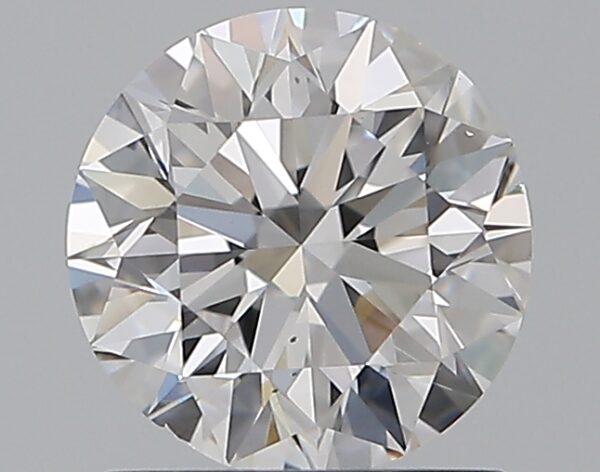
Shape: round
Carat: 1
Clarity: VS2
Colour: D
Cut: EX
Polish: EX
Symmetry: VG
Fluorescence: N
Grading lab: GIA
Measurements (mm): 6.3 x 6.38 x 3.99